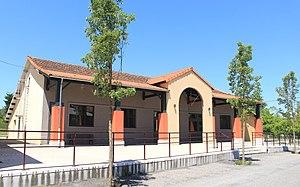
Salle des fêtes de Bonnefont (Hautes-Pyrénées)
Bonnefont est une commune française située dans le département des Hautes-Pyrénées, en région Occitanie.